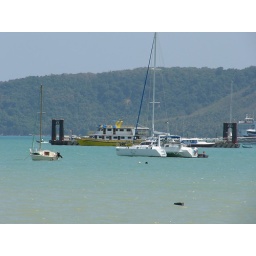
Boats in the bay.. the big sailboat was sailed by white men